Founding of Moldavia

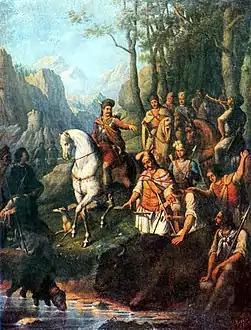
"Voivode Dragoș's hunt for the bison" (by Constantin Lecca)

The Moldavian region—the lands between the Eastern Carpathians and the Dniester River—acquired a territorial identity in the . During the previous millennium, the region had been subject to invasions by nomadic peoples, followed by a peaceful period around 750 during the Khazar Khaganate, which led to growth of the population the region. A new material culture—the "Dridu culture"—spread in the lands along the Lower Danube (in both present-day Bulgaria and Romania) and in the territory east of the Carpathians. After the arrival of the Magyars to the Pontic steppes north of the Black Sea in the 830s, the local inhabitants fortified their settlements with palisades and deep moats along the Dniester in the . The Ulichians, Tivercians, "Waladj", and "Blaghā" are ethnic groups that have been connected with the Vlachs, or Romanians, of the region of the Carpathians.